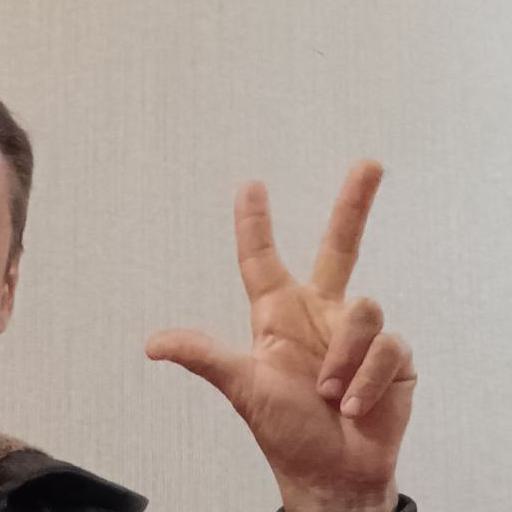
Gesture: three2